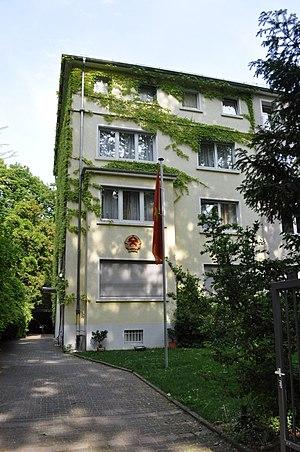
Voici les représentations diplomatiques du Viêt Nam à l'étranger, hormis les consulats honoraires: